Roger Reed

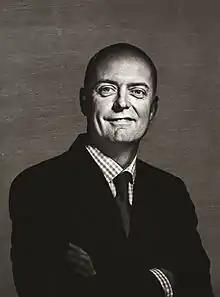
Roger Charles Reed in 2016

Roger Charles Reed is a Professor of Engineering Science and Materials at the University of Oxford. He works at Oxford's Begbroke Science Park, and is associated with its Departments of Engineering Science and Materials. He is a Fellow at St. Anne's College, Oxford.